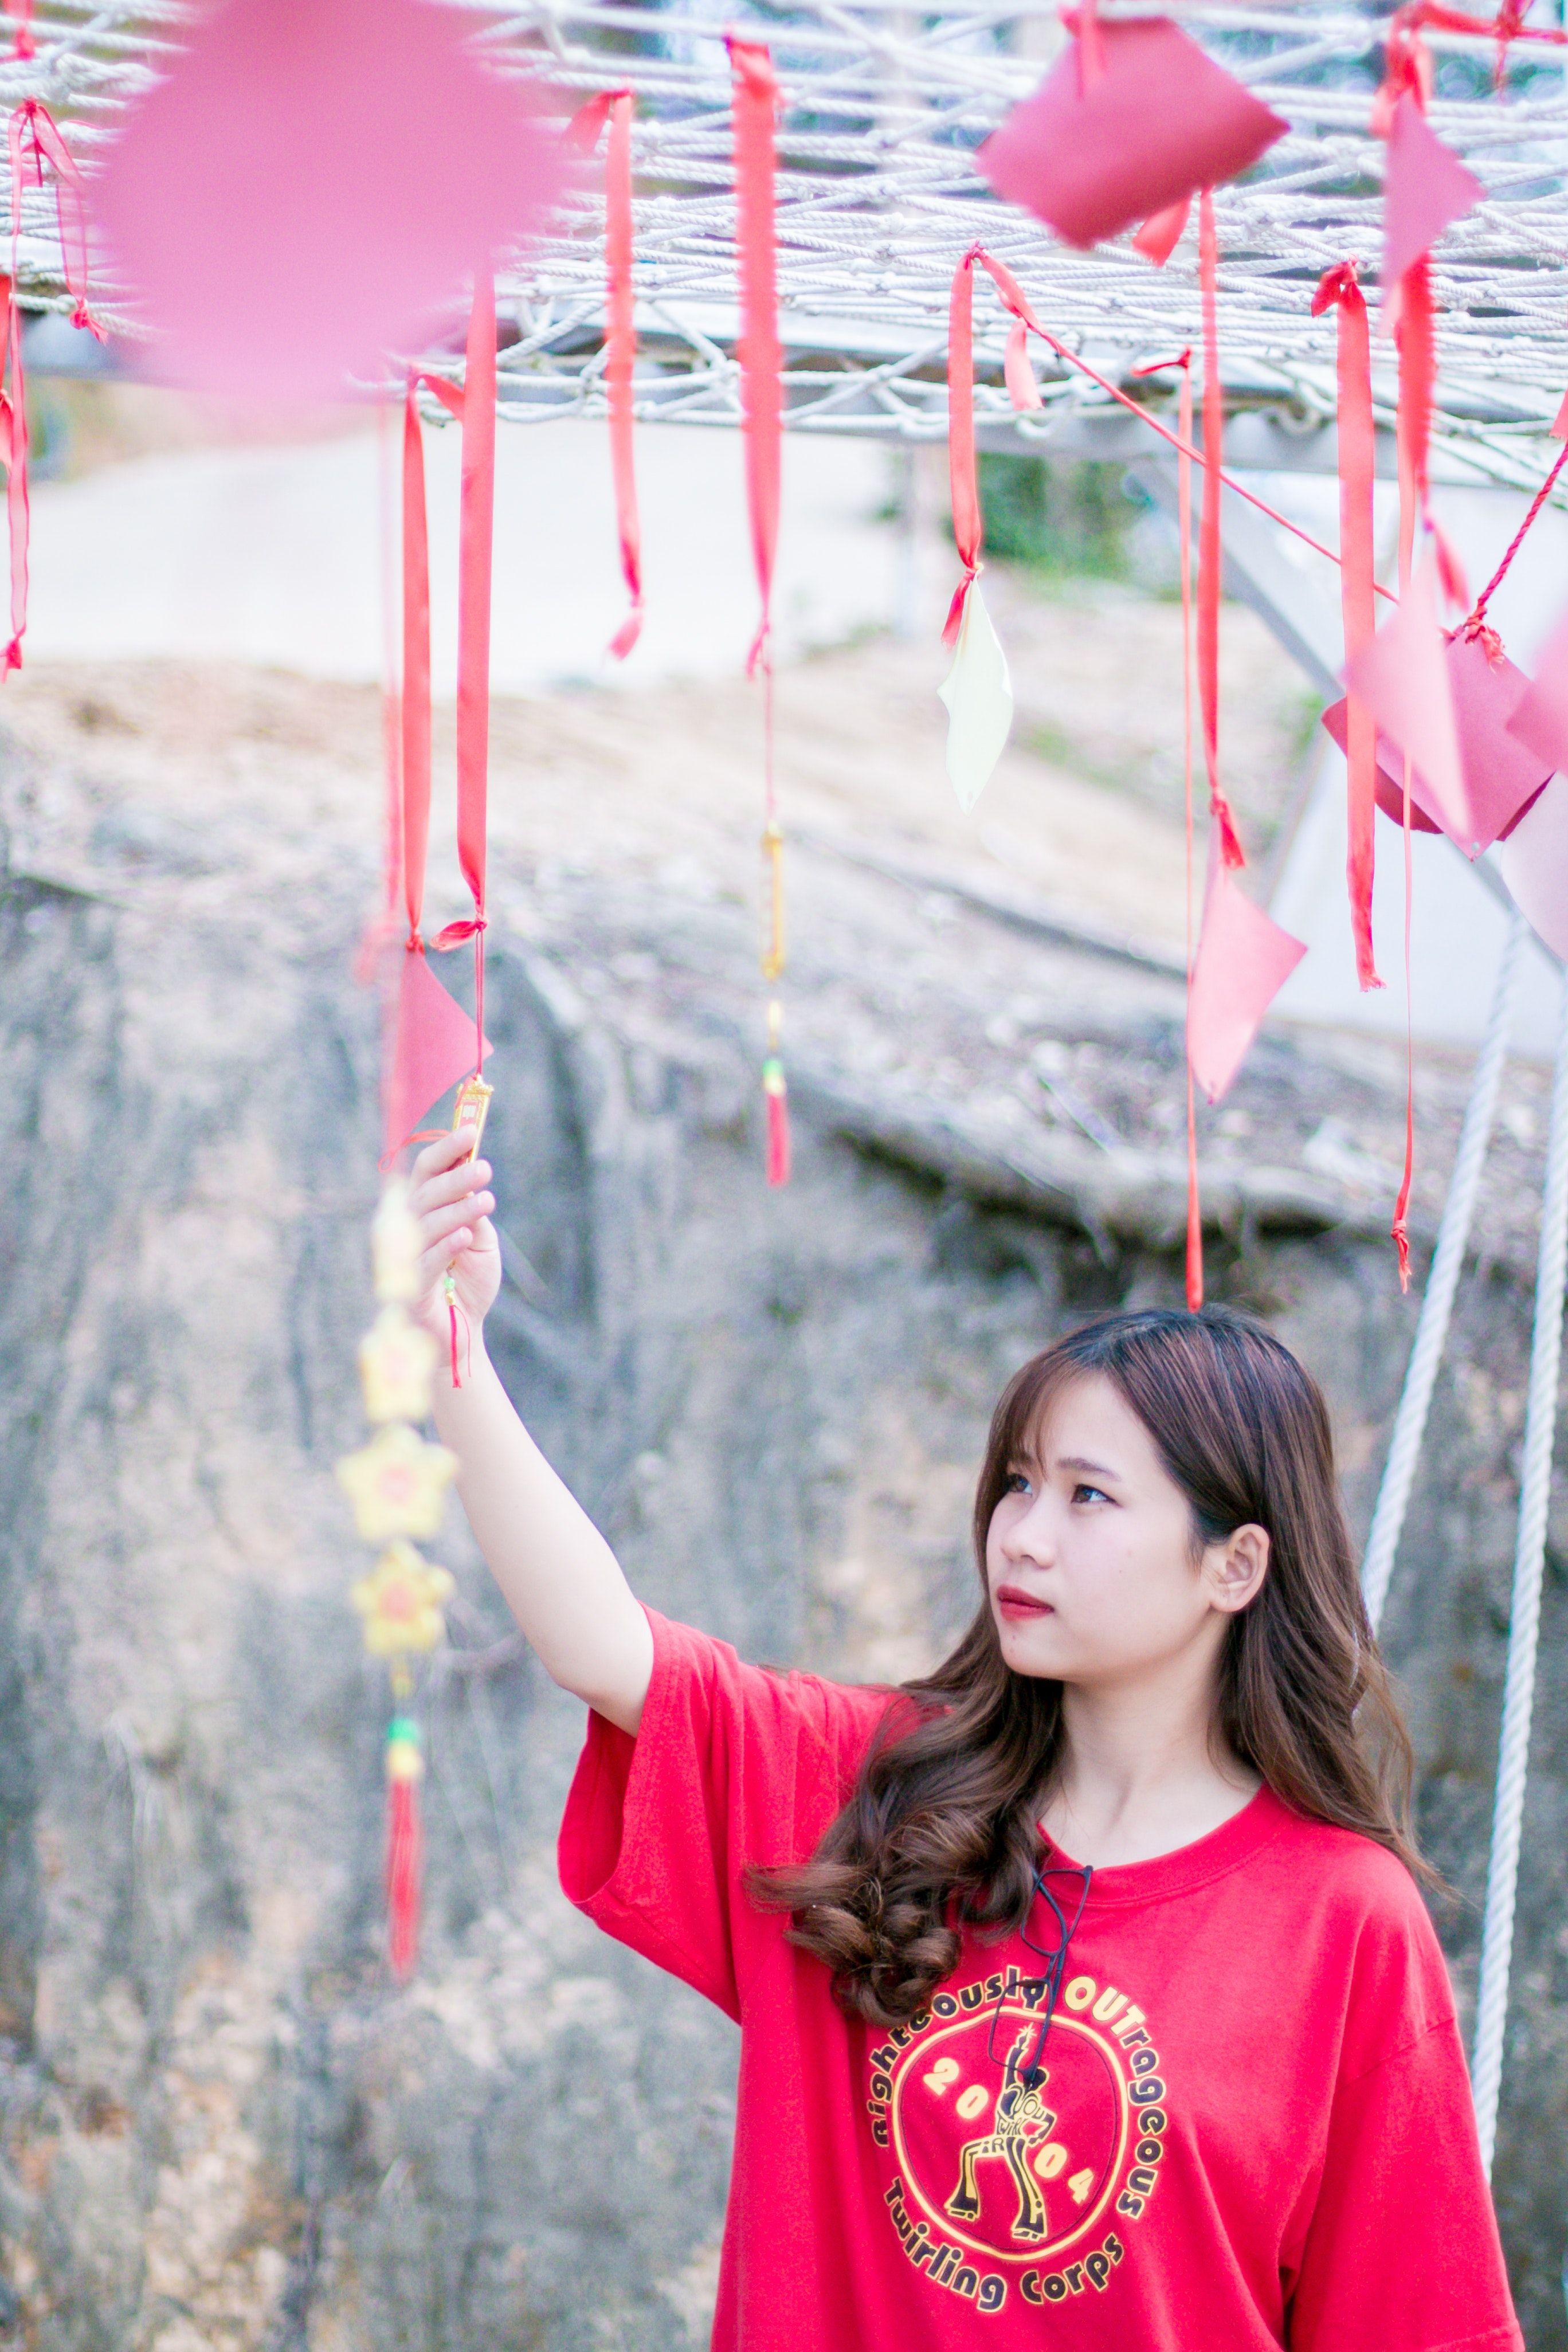
pink, red, magenta, smile, photography, happy